Paris (horse)

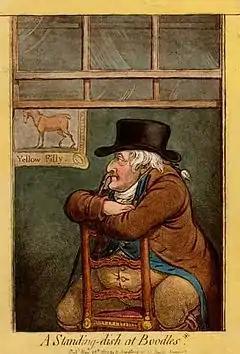
Sir Frank Standish bred Paris but sold him just before his Classic win. Caricature by James Gillray.

Until 1946 there was no requirement for British racehorses to be named, and in the early years of the nineteenth century it was common for horses to be known by their owner, colour, sex and pedigree rather than an official name. The colt who became Paris made his debut as "Sir F Standish's b c, brother to Stamford, by Sir Peter" at Newmarket on 7 April 1806. He started the 8/1 fourth choice in the betting for a six-runner Sweepstakes and won the prize by beating the favourite Podargus. Four days later at the same course "Sir F Standish's br c by Sir Peter out of Horatia" won another Sweepstakes, beating a single opponent at odds of 1/6.